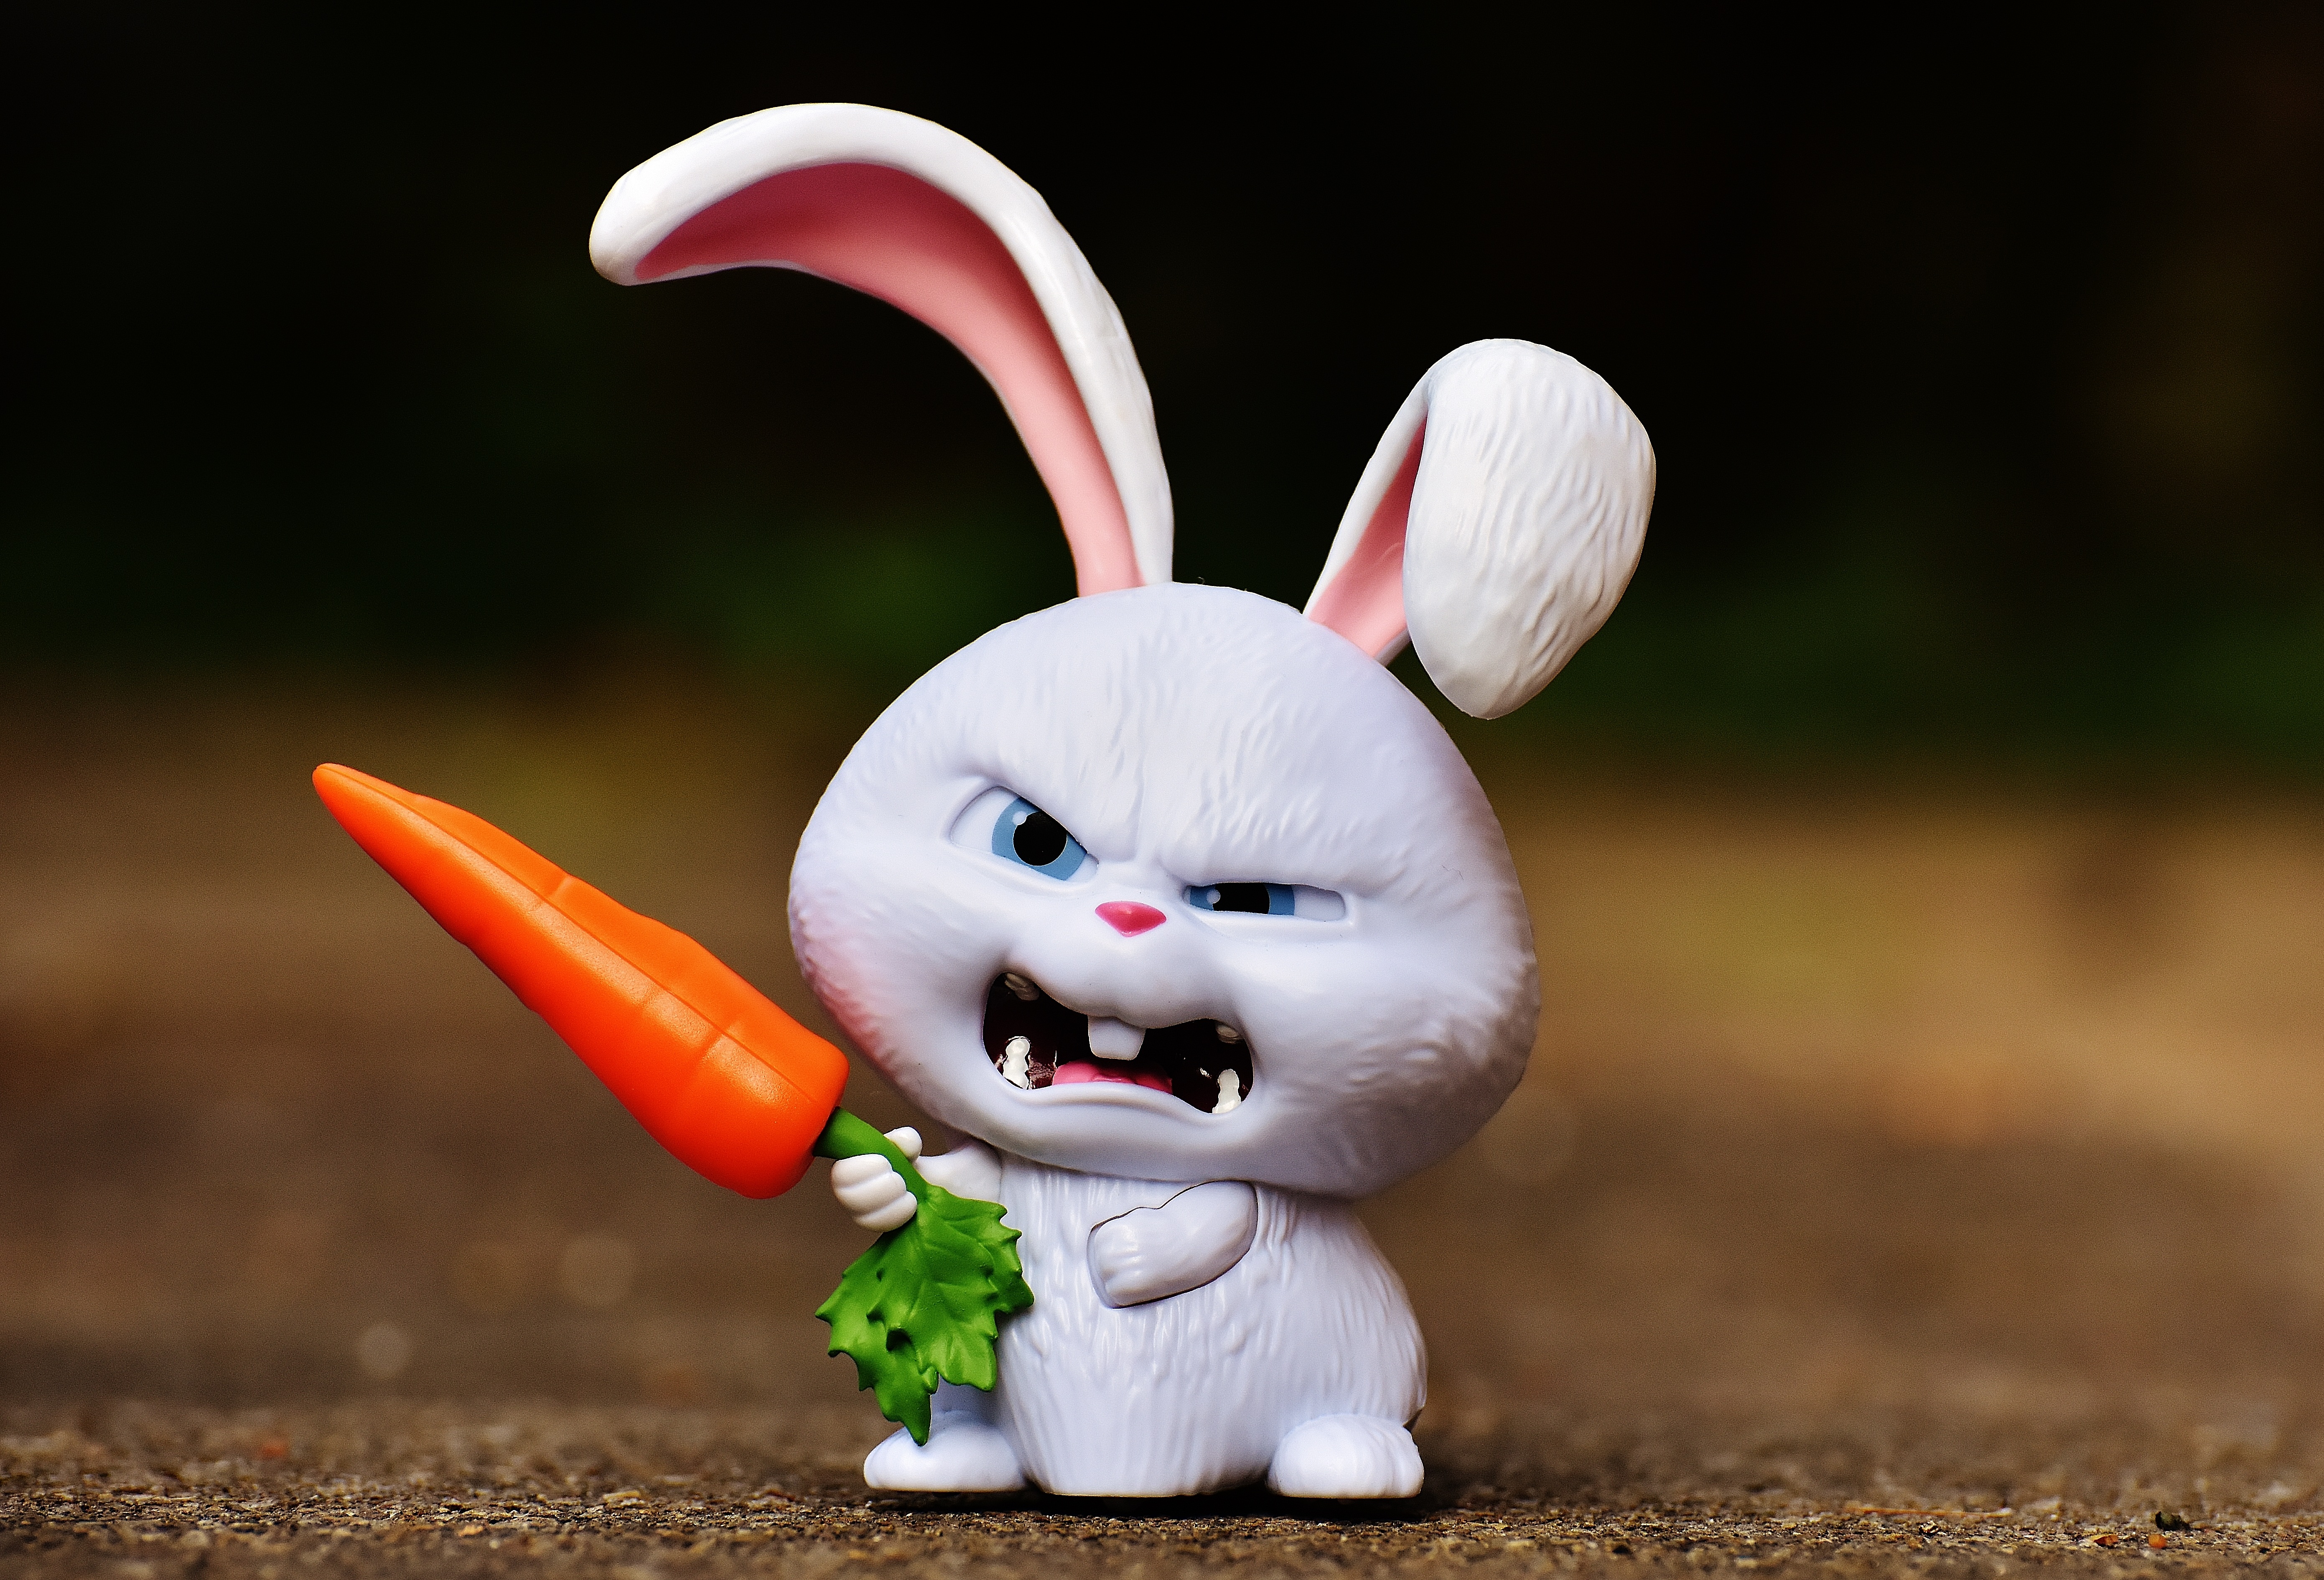
grass, flower, animal, cute, toy, rabbit, hare, pets, children, fun, toys, skin, funny, evil, snowball, film character, stuffed toy, rabits and hares